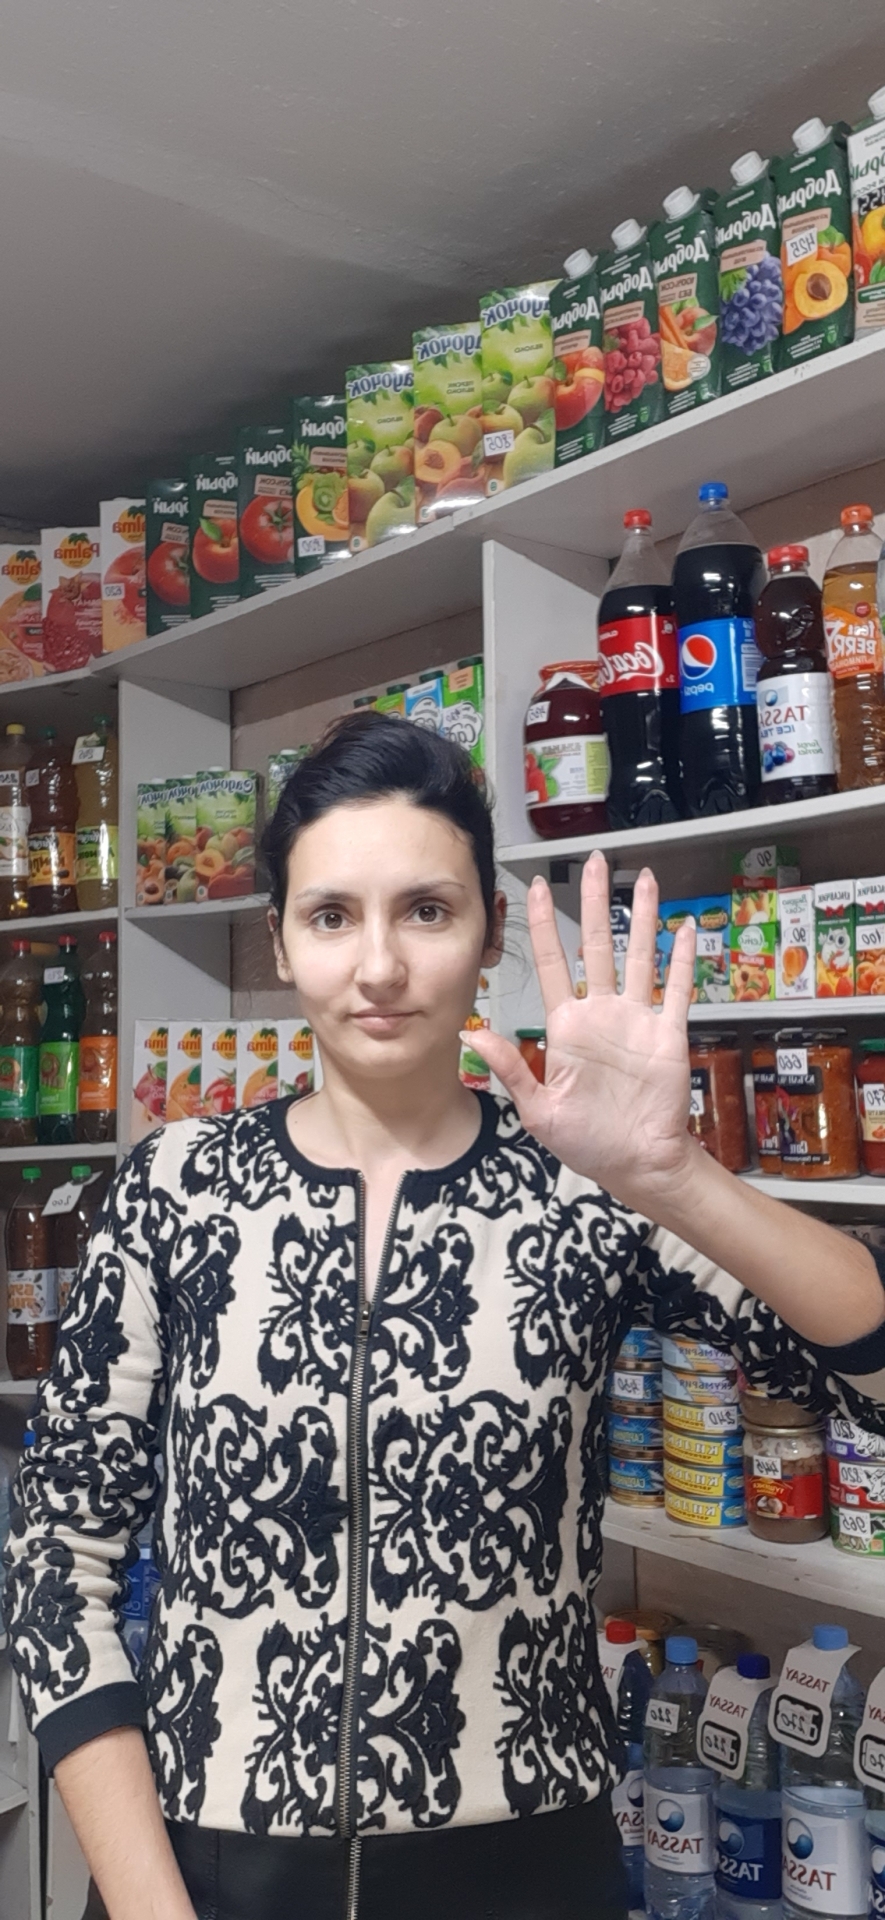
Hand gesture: palm